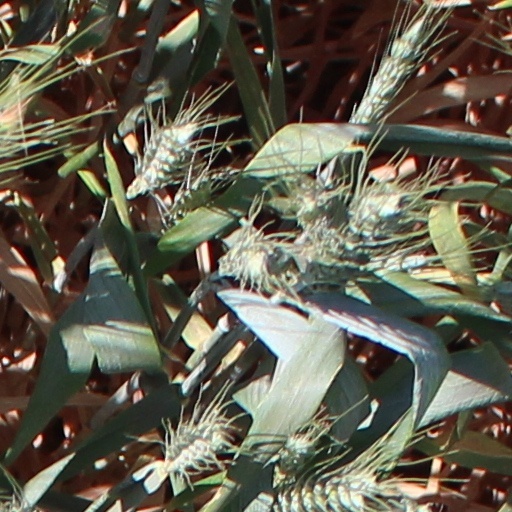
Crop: wheat